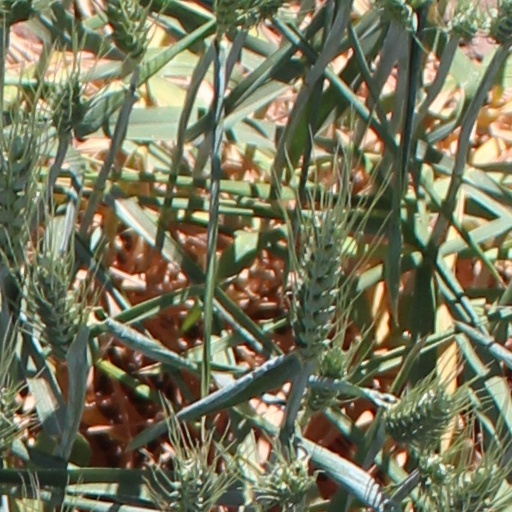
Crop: wheat